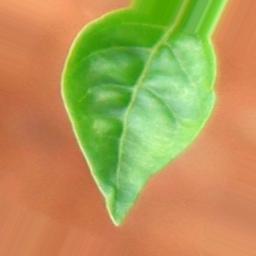
Label: healthy